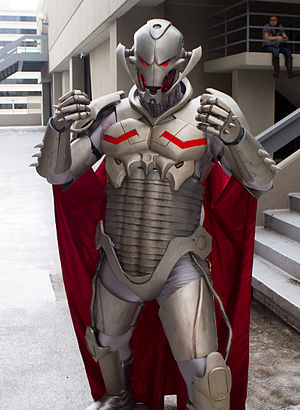
Ultron
Ultron er en fiktiv robot fra Marvel-universet og en af Iron Mans ærkefjender.